Ffion Morgan

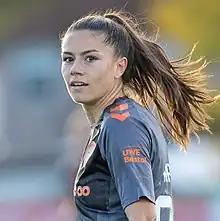
Morgan with Bristol City in 2022.

Ffion Alys Morgan (born 11 May 2000) is a Welsh professional footballer who plays as a forward for Women’s Super League club West Ham United and the Wales national team. She began her career with Cardiff City Ladies, before joining Coventry United in 2019, moving to Crystal Palace in 2020 and then to Bristol City in 2021. Ffion has played for Wales from the age of 14 (youth) and made her international senior debut in 2017.